Joachim Martin

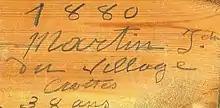
Signature of Joachim Martin (1880)

The diary is made up of 72 entries dated between 1880 and 1881. Varying between mundane observations and poignant personal opinions, the diary provides a frank look into the provincial lives of Martin and his neighbors. Among his revelations are the fact that another villager had committed infanticide multiple times and hidden the evidence under a stable. Martin refused to report the man, even when he tried to seduce Martin's wife, writing, "He's my old childhood friend. And his mother is my father's mistress."